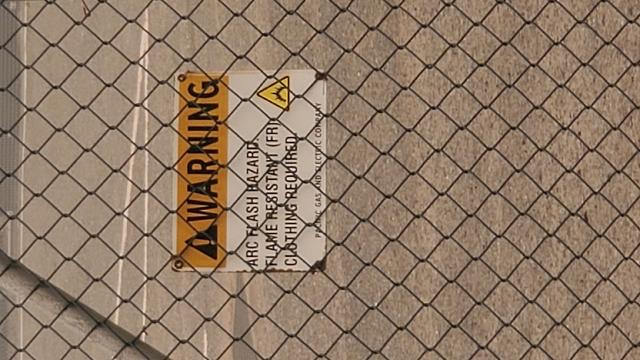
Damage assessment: inaccessible